Article 9 of the Constitution of Singapore

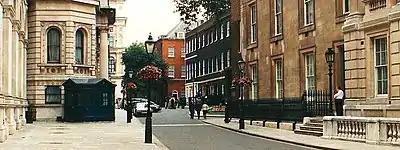
Up to October 2009, the Judicial Committee of the Privy Council met at Downing Street "(pictured)" in the Council Chamber. In a 1980 case on appeal from Singapore, the Privy Council held that the term "law" in provisions of the Singapore Constitution such as Article 9 included fundamental rules of natural justice.

In "Yong Vui Kong v. Public Prosecutor" (2010), the Court of Appeal of Singapore called the right to life "the most basic of human rights". However, the courts have not yet had the opportunity to define the term "life" in Article 9(1).